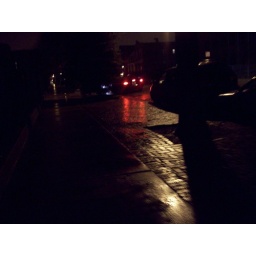
Outside my house in my fellow little village community.Bricks reflect the light,and the car that cant park.